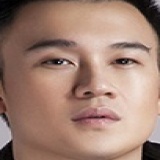
ca sĩ Dương Triệu Vũ